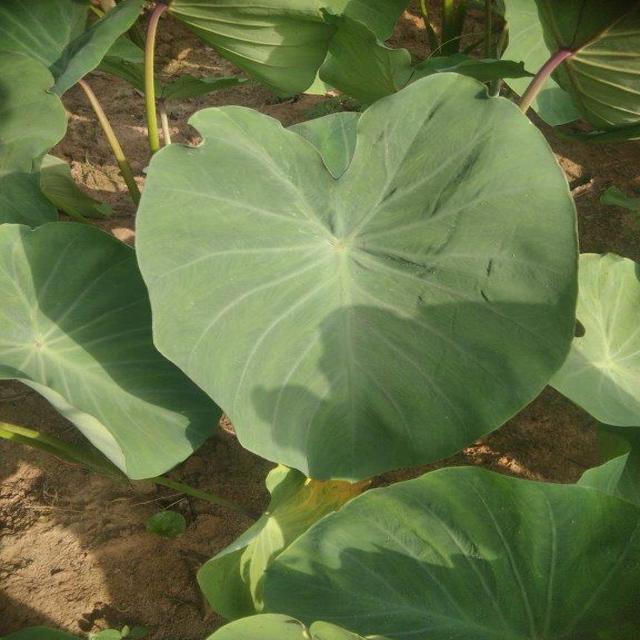
Label: Healthy